Altar poem

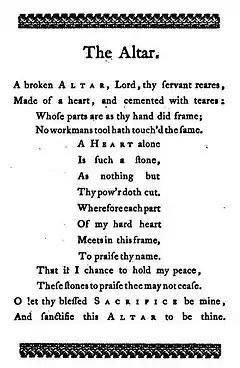
The 17th century text of George Herbert's "The Altar"

Most modern commentaries reflect on how altar poems of the period relate to the best known example, George Herbert's "The Altar" (1633). An earlier anonymous example in Francis Davison's "Poetical Rhapsody" (1602), the address of a rejected lover, approximates the form of George Herbert. A cross-rhymed octosyllabic quatrain is supported by three 4-syllabled quatrains which have as base another octosyllabic quatrain. Herbert's is quantitively different, however. It is rhymed throughout in couplets and has lines of differing length (a pentameter followed by tetrameter) at the head which are reversed at the base). His poem is also more serious in tone, for all that it is built on an extravagantly Baroque conceit. His altar, he declares, is constructed from a broken, stony heart that is offered as a sacrifice to God.